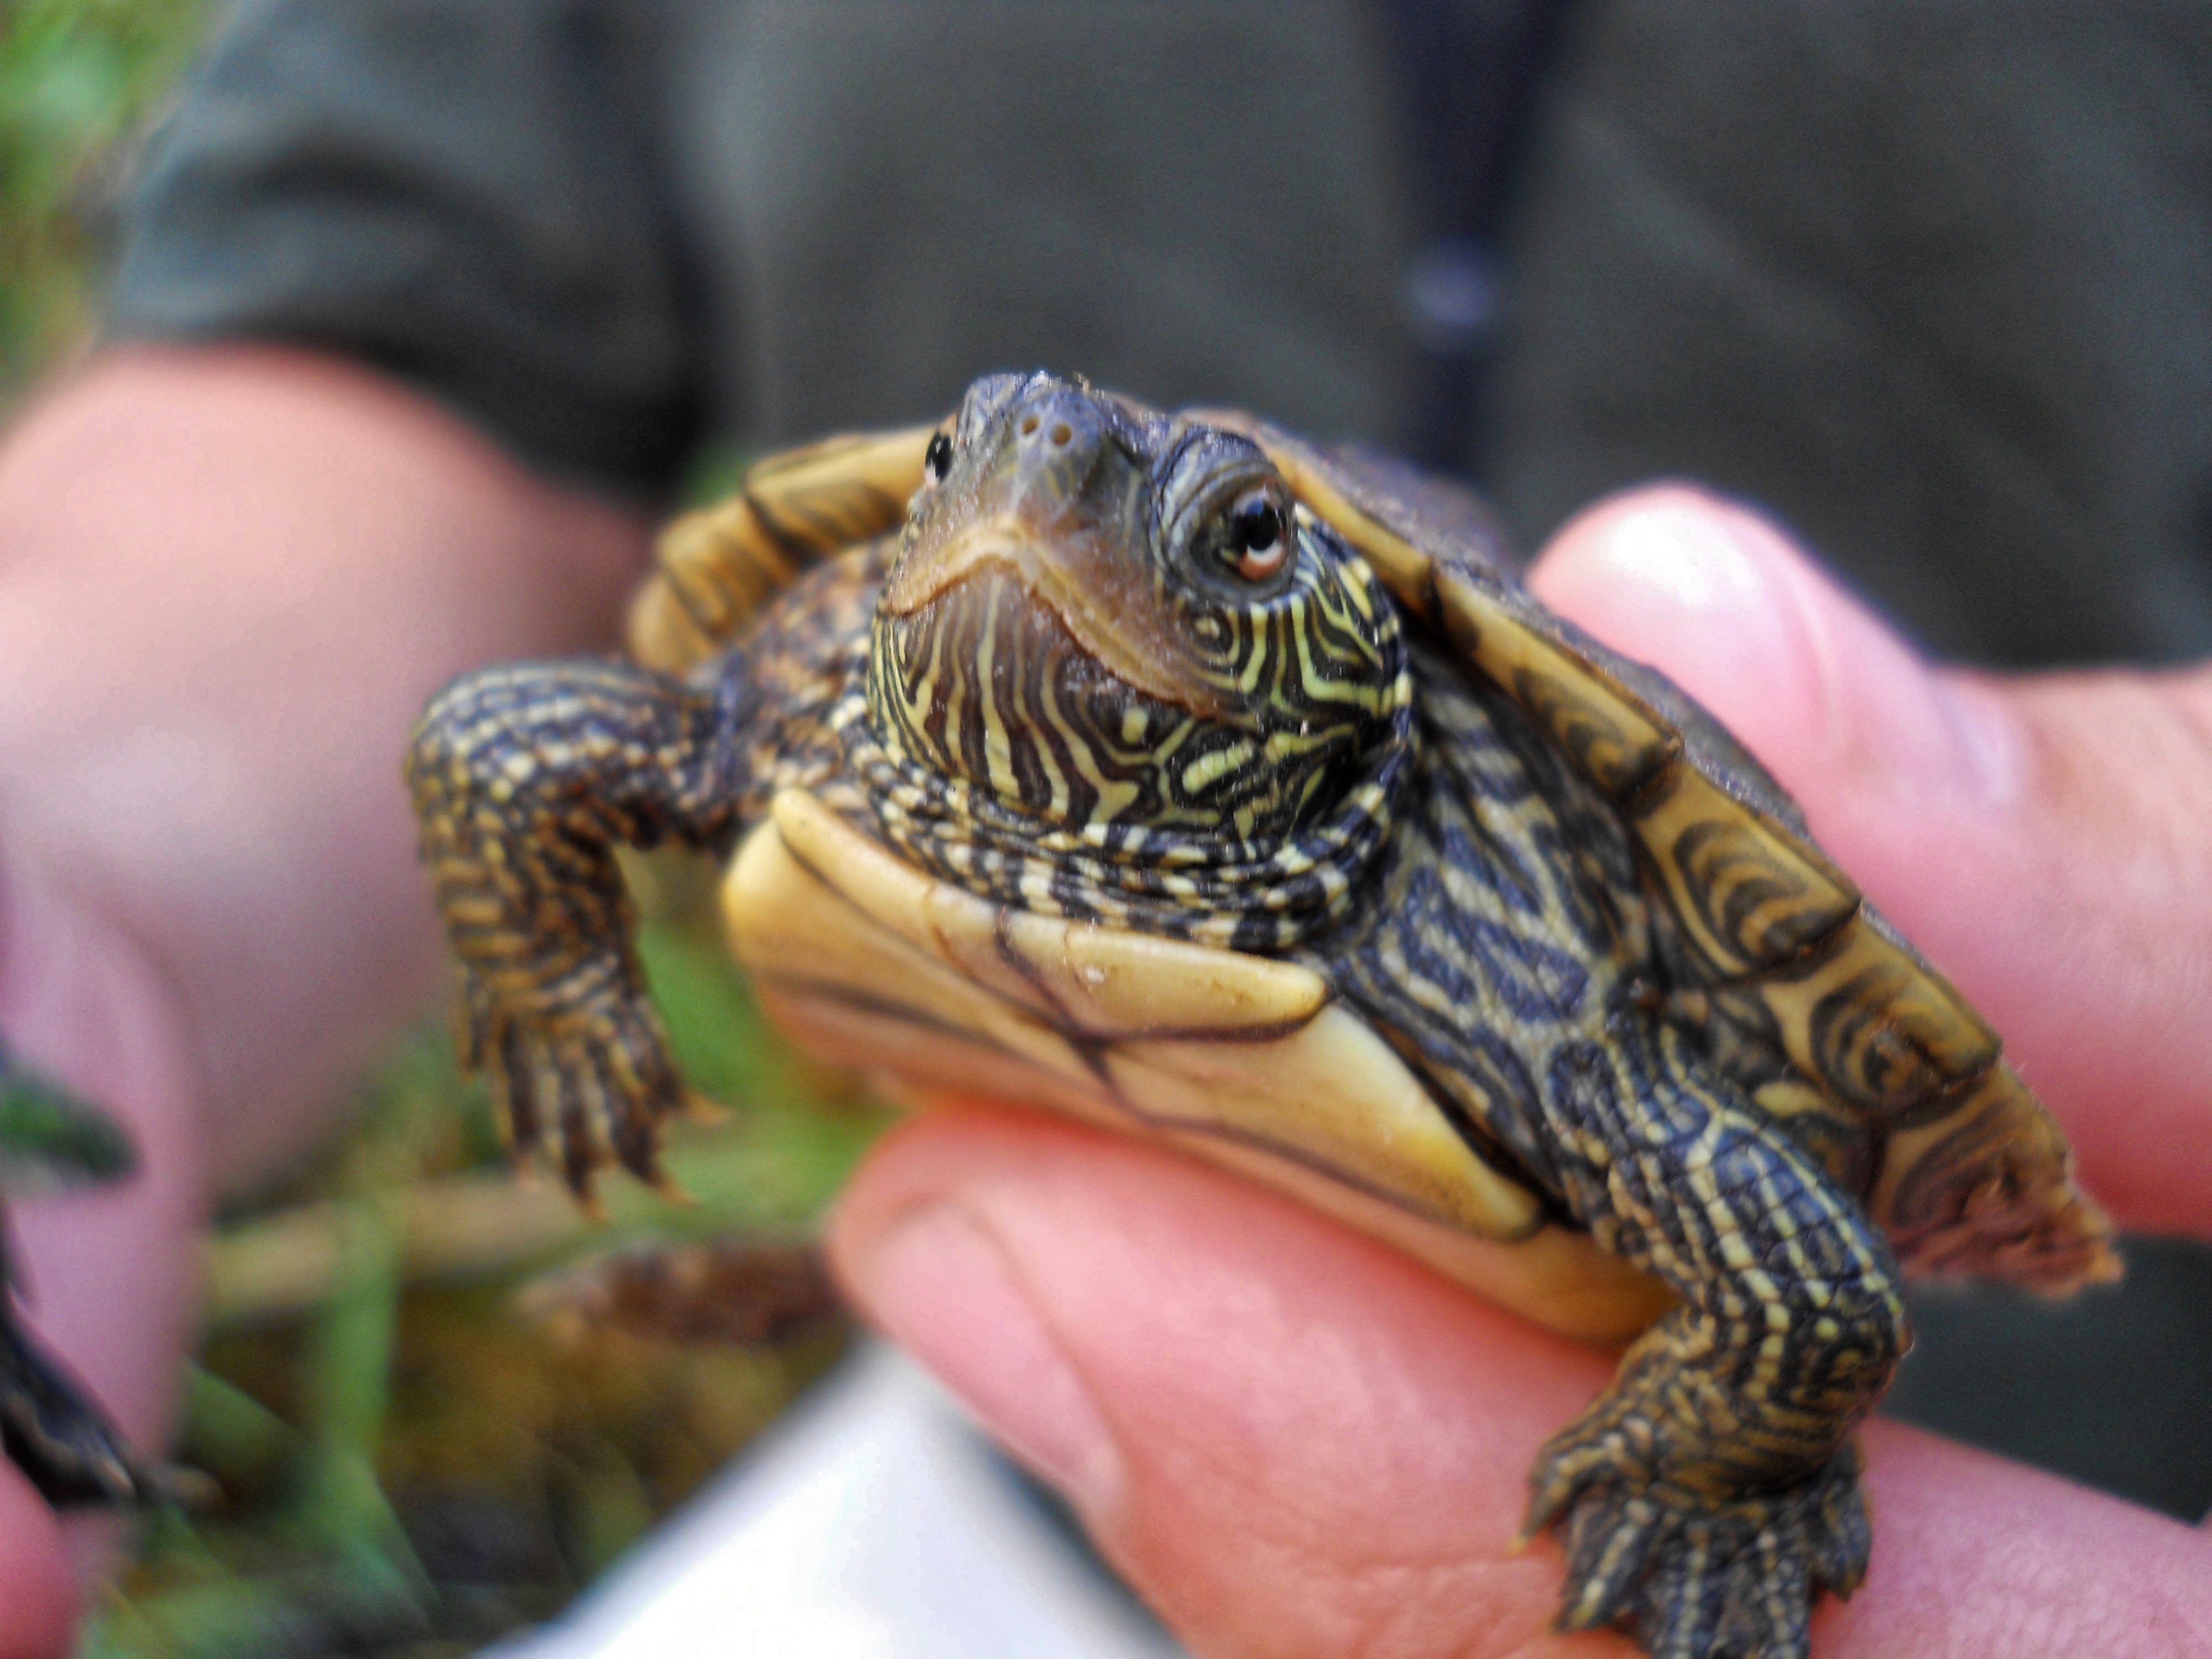
hand, animal, wildlife, zoo, pet, green, small, turtle, reptile, fauna, lizard, tortoise, vertebrate, box turtle, emydidae, map turtle